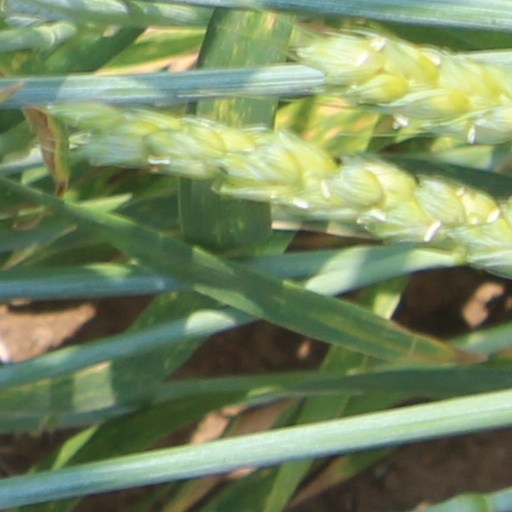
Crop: wheat